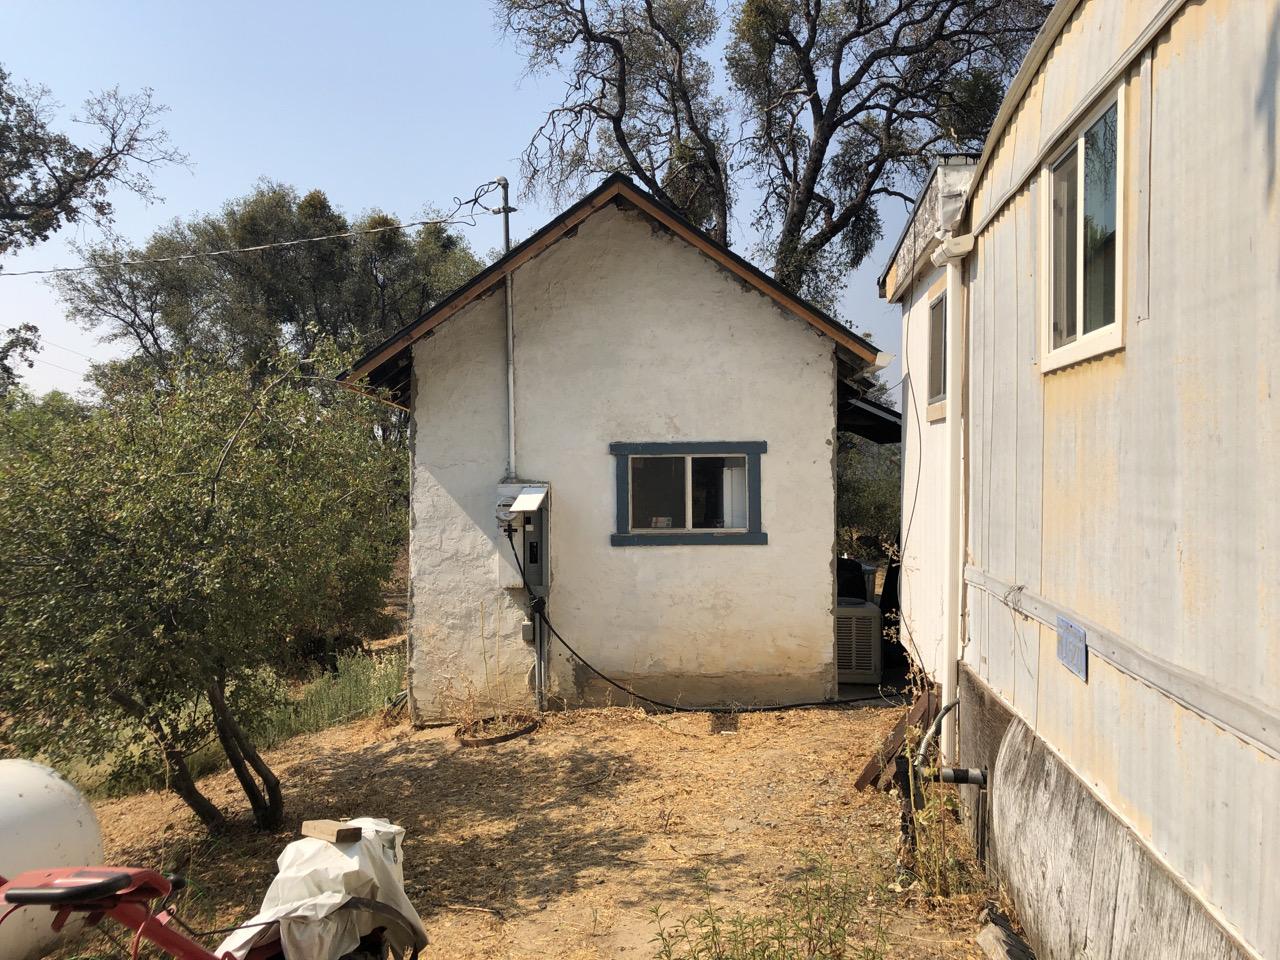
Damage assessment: no_damage